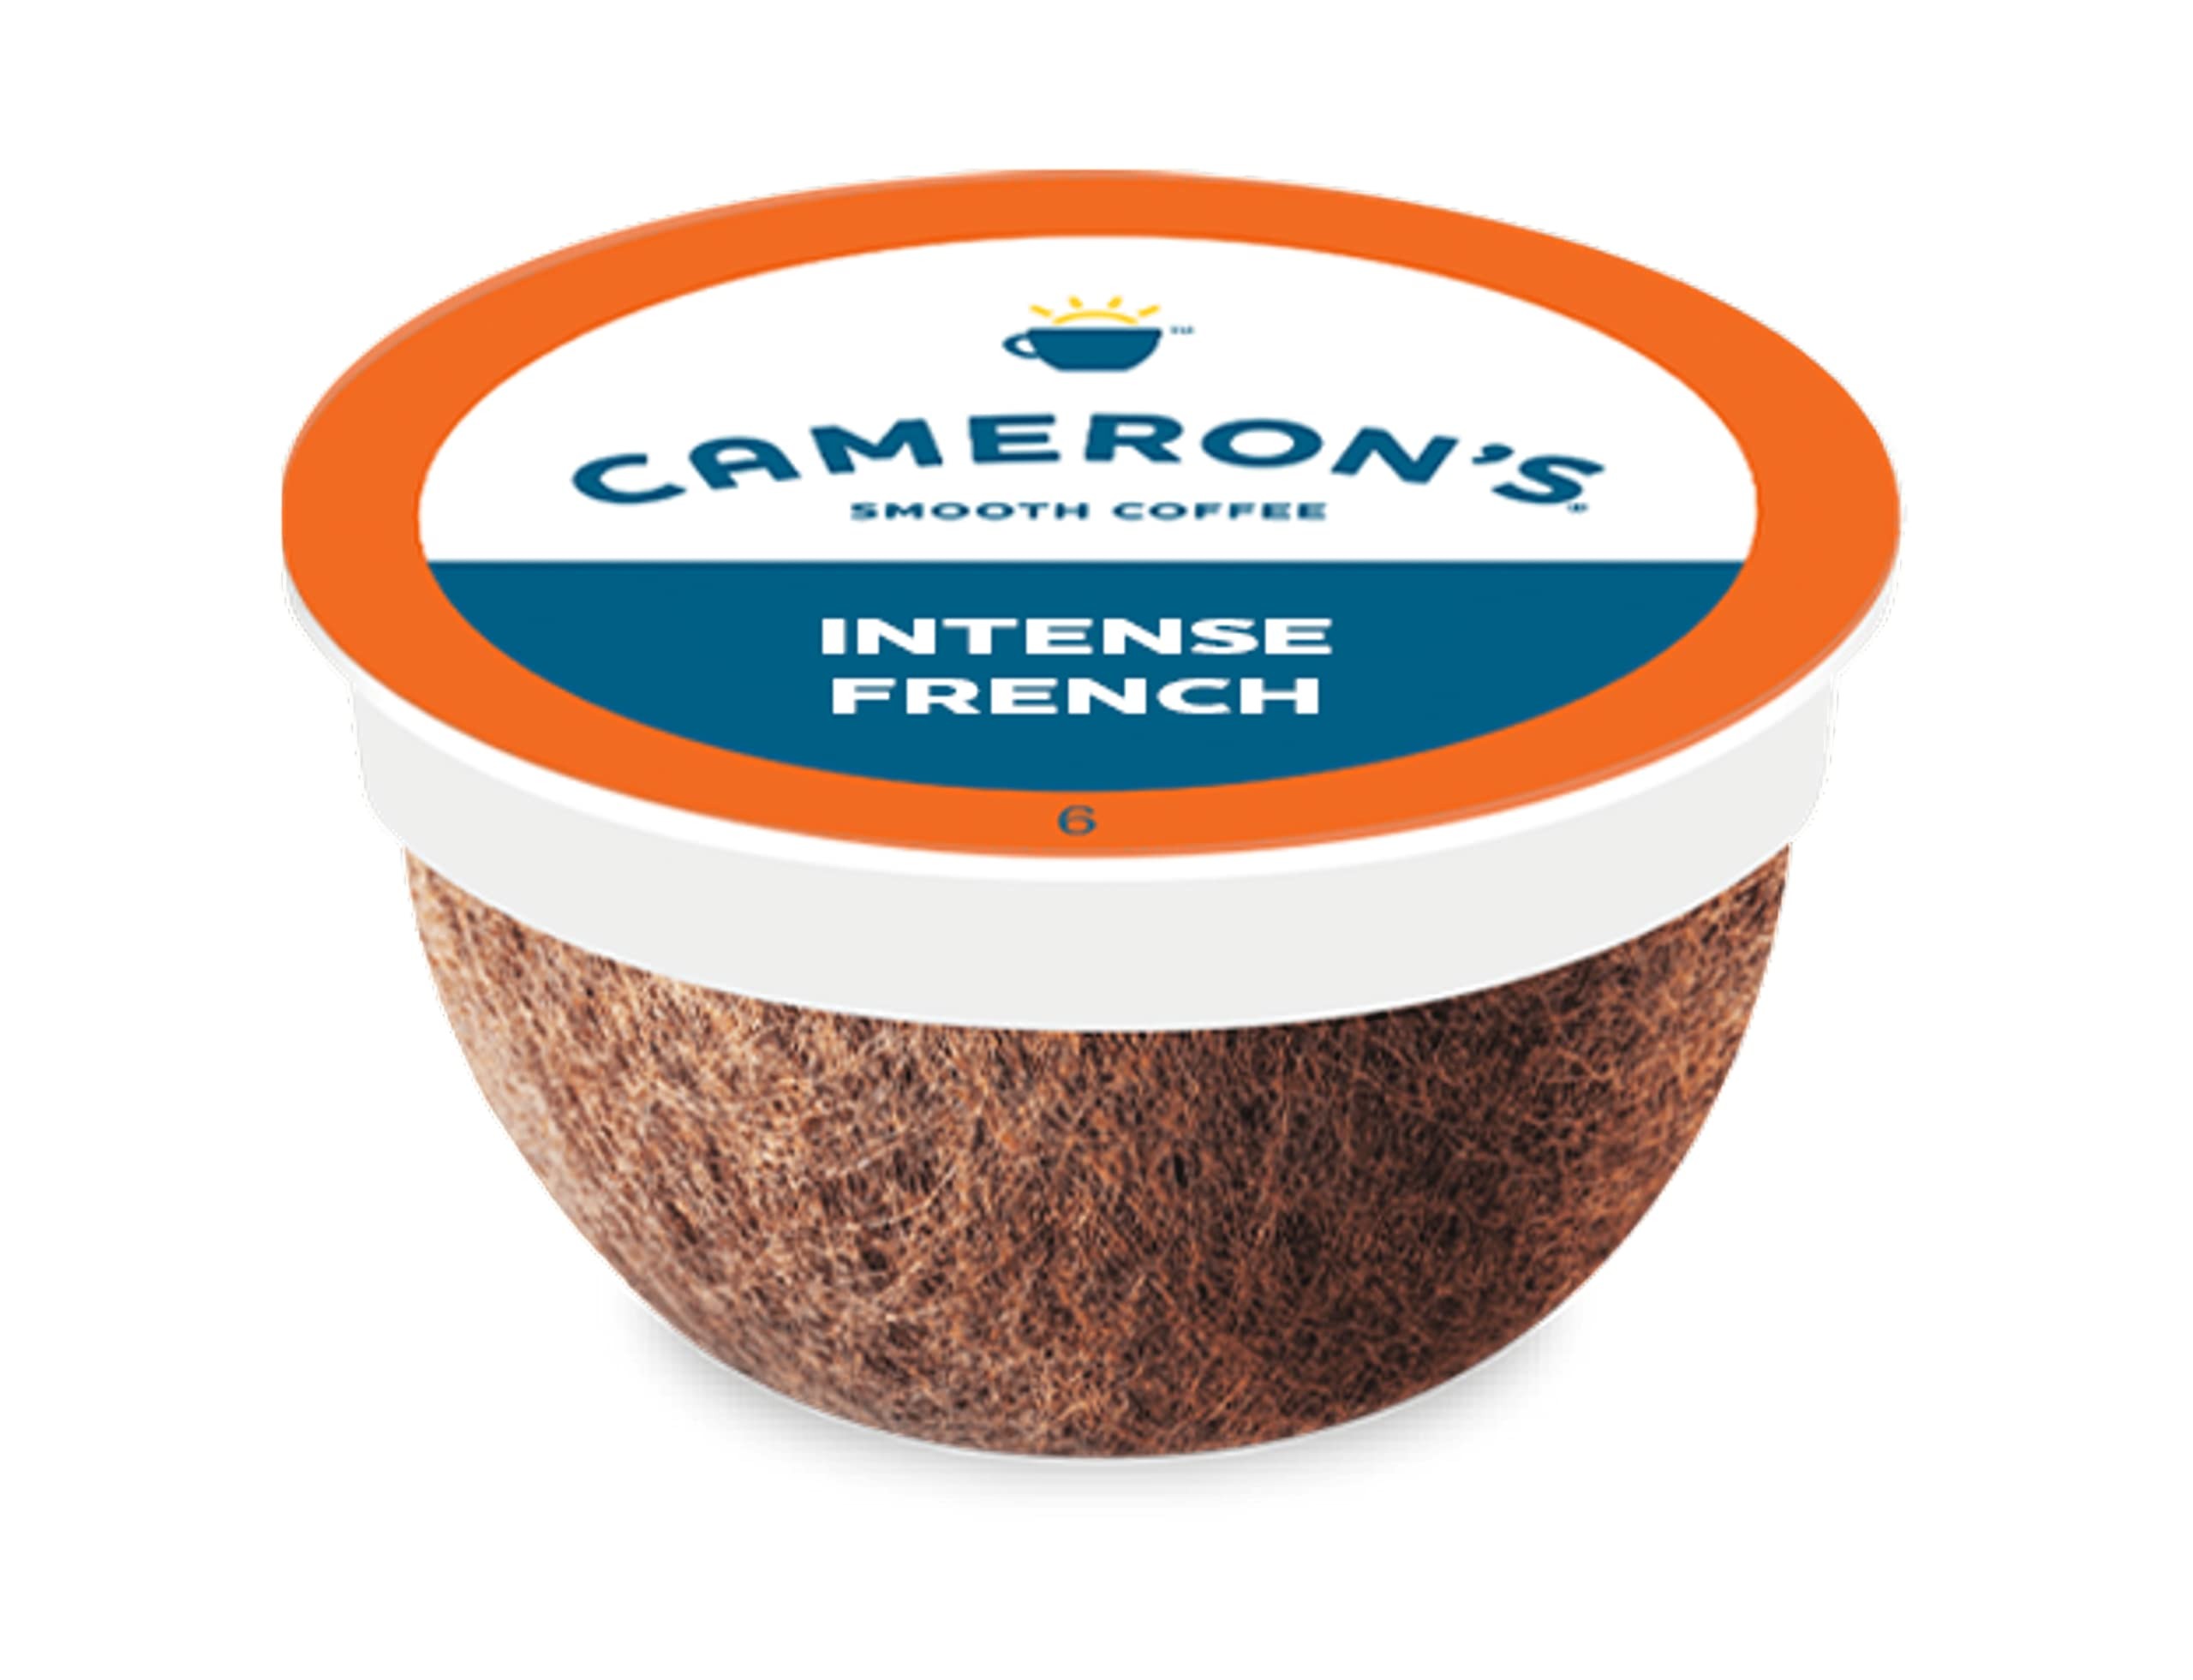
Item Name: Cameron's Coffee Single Serve Pods, Intense French, 12 Count (Pack of 1)
Bullet Point 1: QUICK AND EASY: One box of 12 Intense French single serve, compostable, coffee pods. Cameron's Coffee strives to provide the convenience of a single serve pod with the quality of café brewed coffee.
Bullet Point 2: RICH AND FLAVORFUL: The finest Sumatran, Central, and South American beans roasted to a black, shiny finish.
Bullet Point 3: THE FUTURE OF COFFEE: We’re proud to be one of the few North American coffee manufacturers with imported single serve technology from Bologna, Italy.
Bullet Point 4: BETTER FOR THE EARTH: Cameron’s pods use a real coffee filter, not a plastic cup. Certified compostable in industrial compositing facilities. Check locally as these facilities do not exist in many communities.
Bullet Point 5: WORKS AT HOME OR THE OFFICE: Compatible with Keurig 2.0 for a great coffee experience.
Value: 12.0
Unit: Count

Price: 14.99